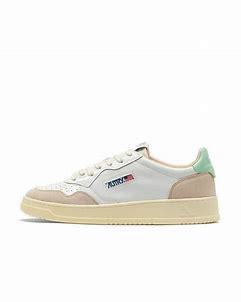
Brand: Autry
Model: Action Shoes Autry Action Medalist 1